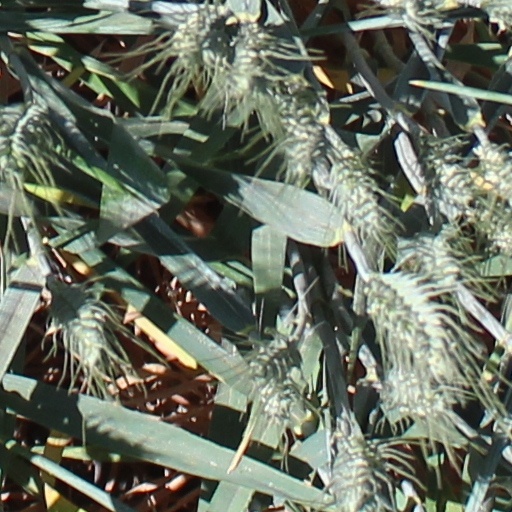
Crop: wheat